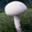
Label: mushroom